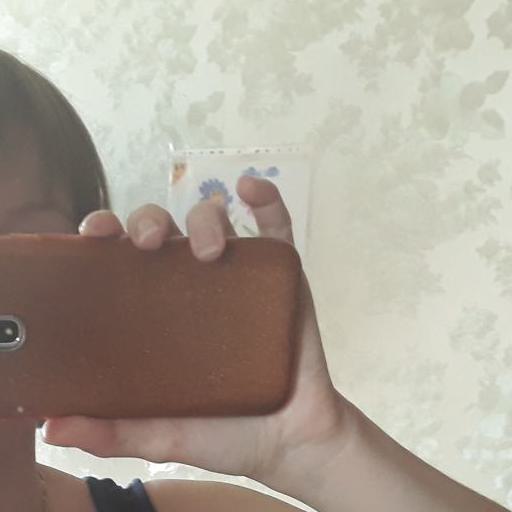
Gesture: no_gesture